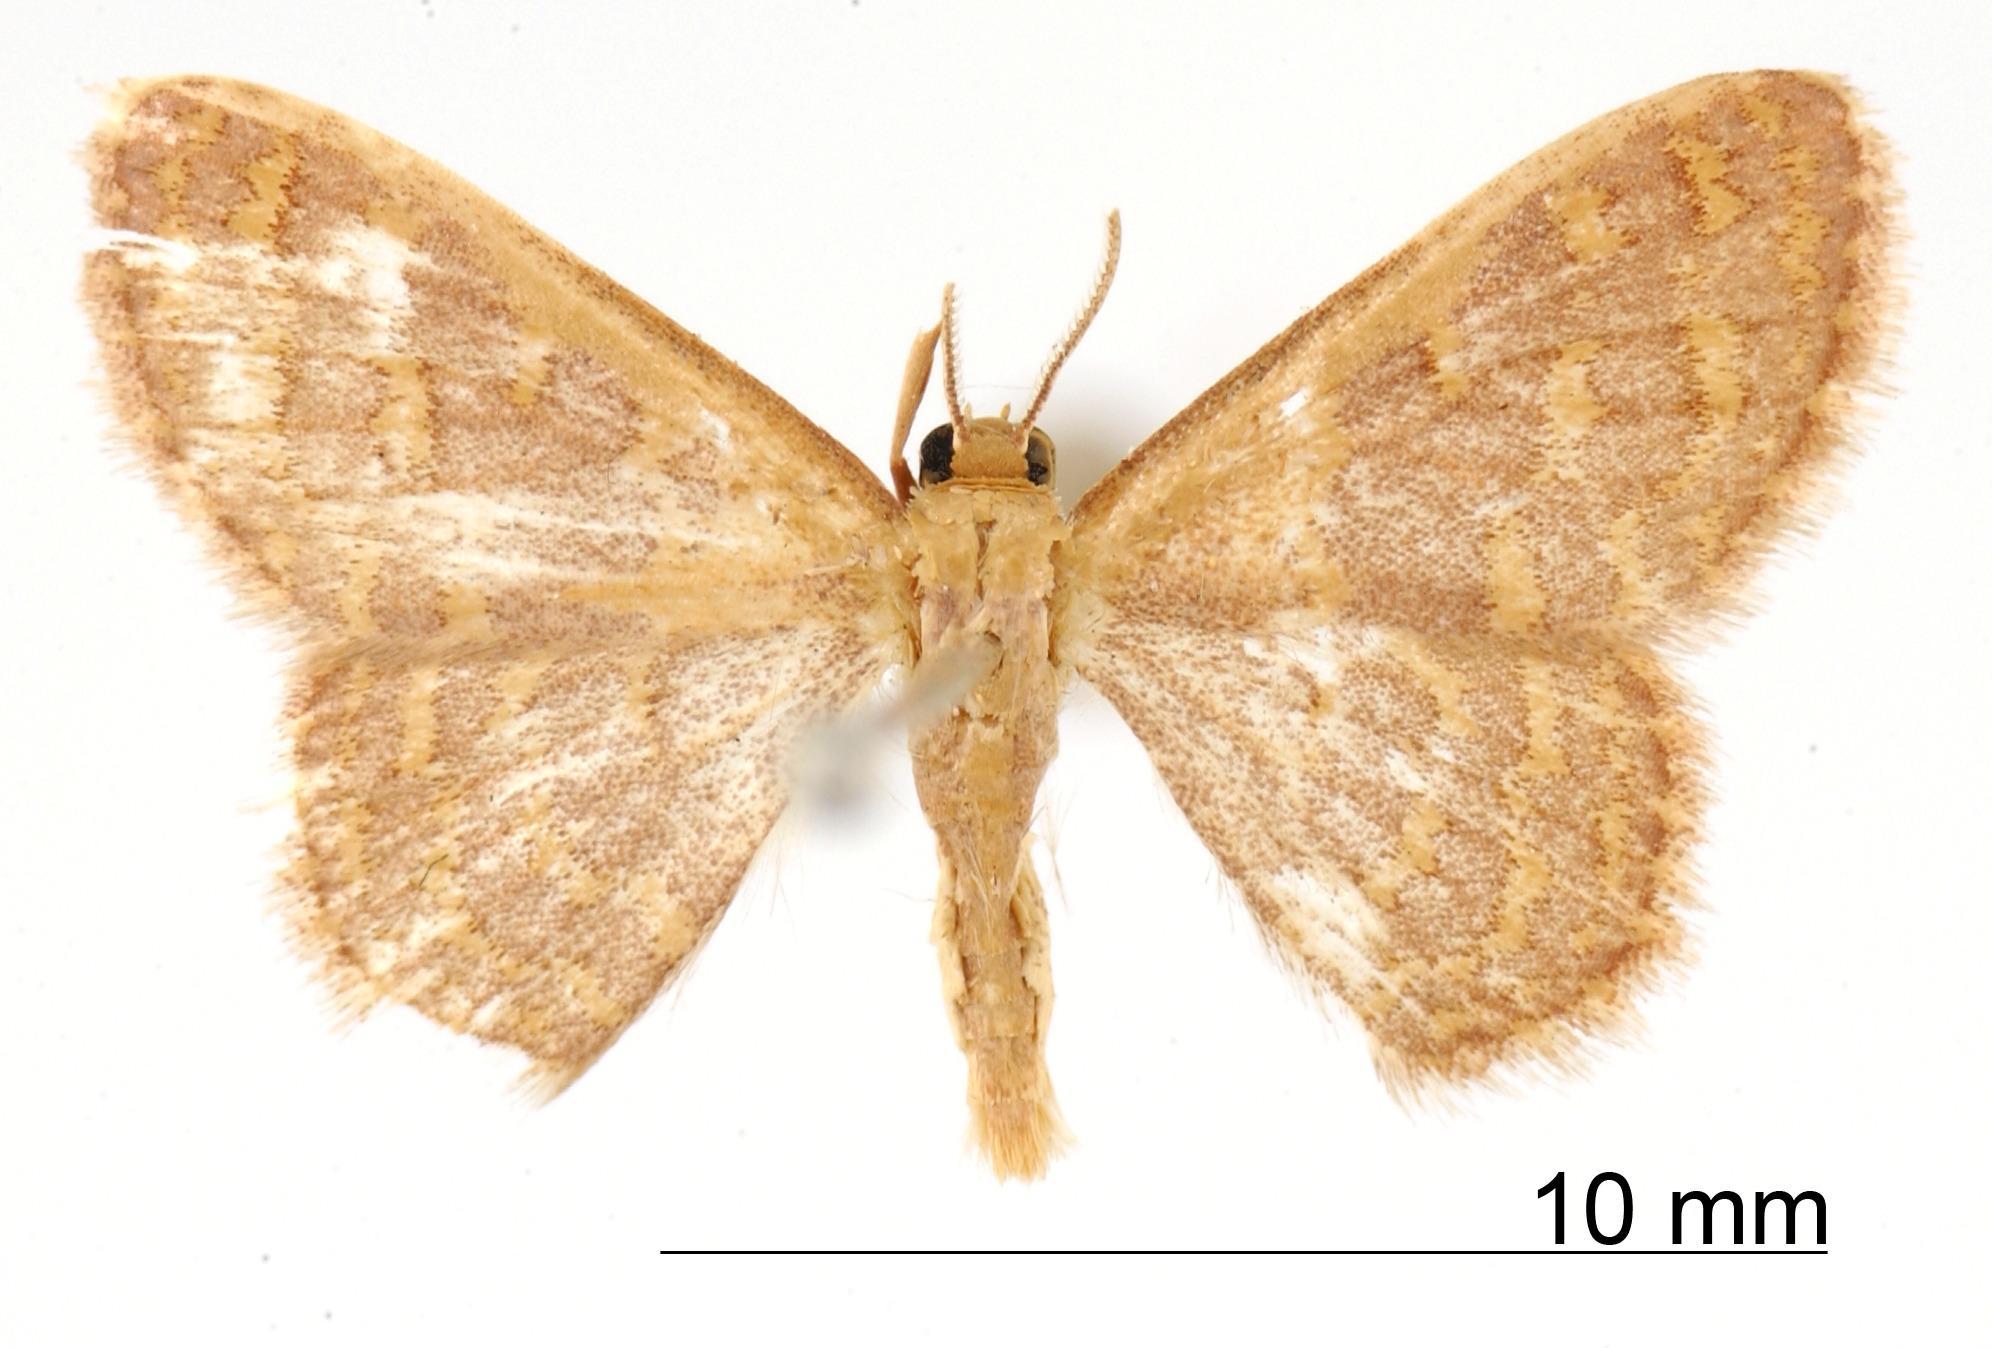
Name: Calyptocome desmogramma
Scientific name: Calyptocome desmogramma Dyar, 1913
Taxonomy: Animalia, Arthropoda, Insecta, Lepidoptera, Geometridae, Sterrhinae
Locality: Cayenne, Unknown, French Guiana
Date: Feb 1904